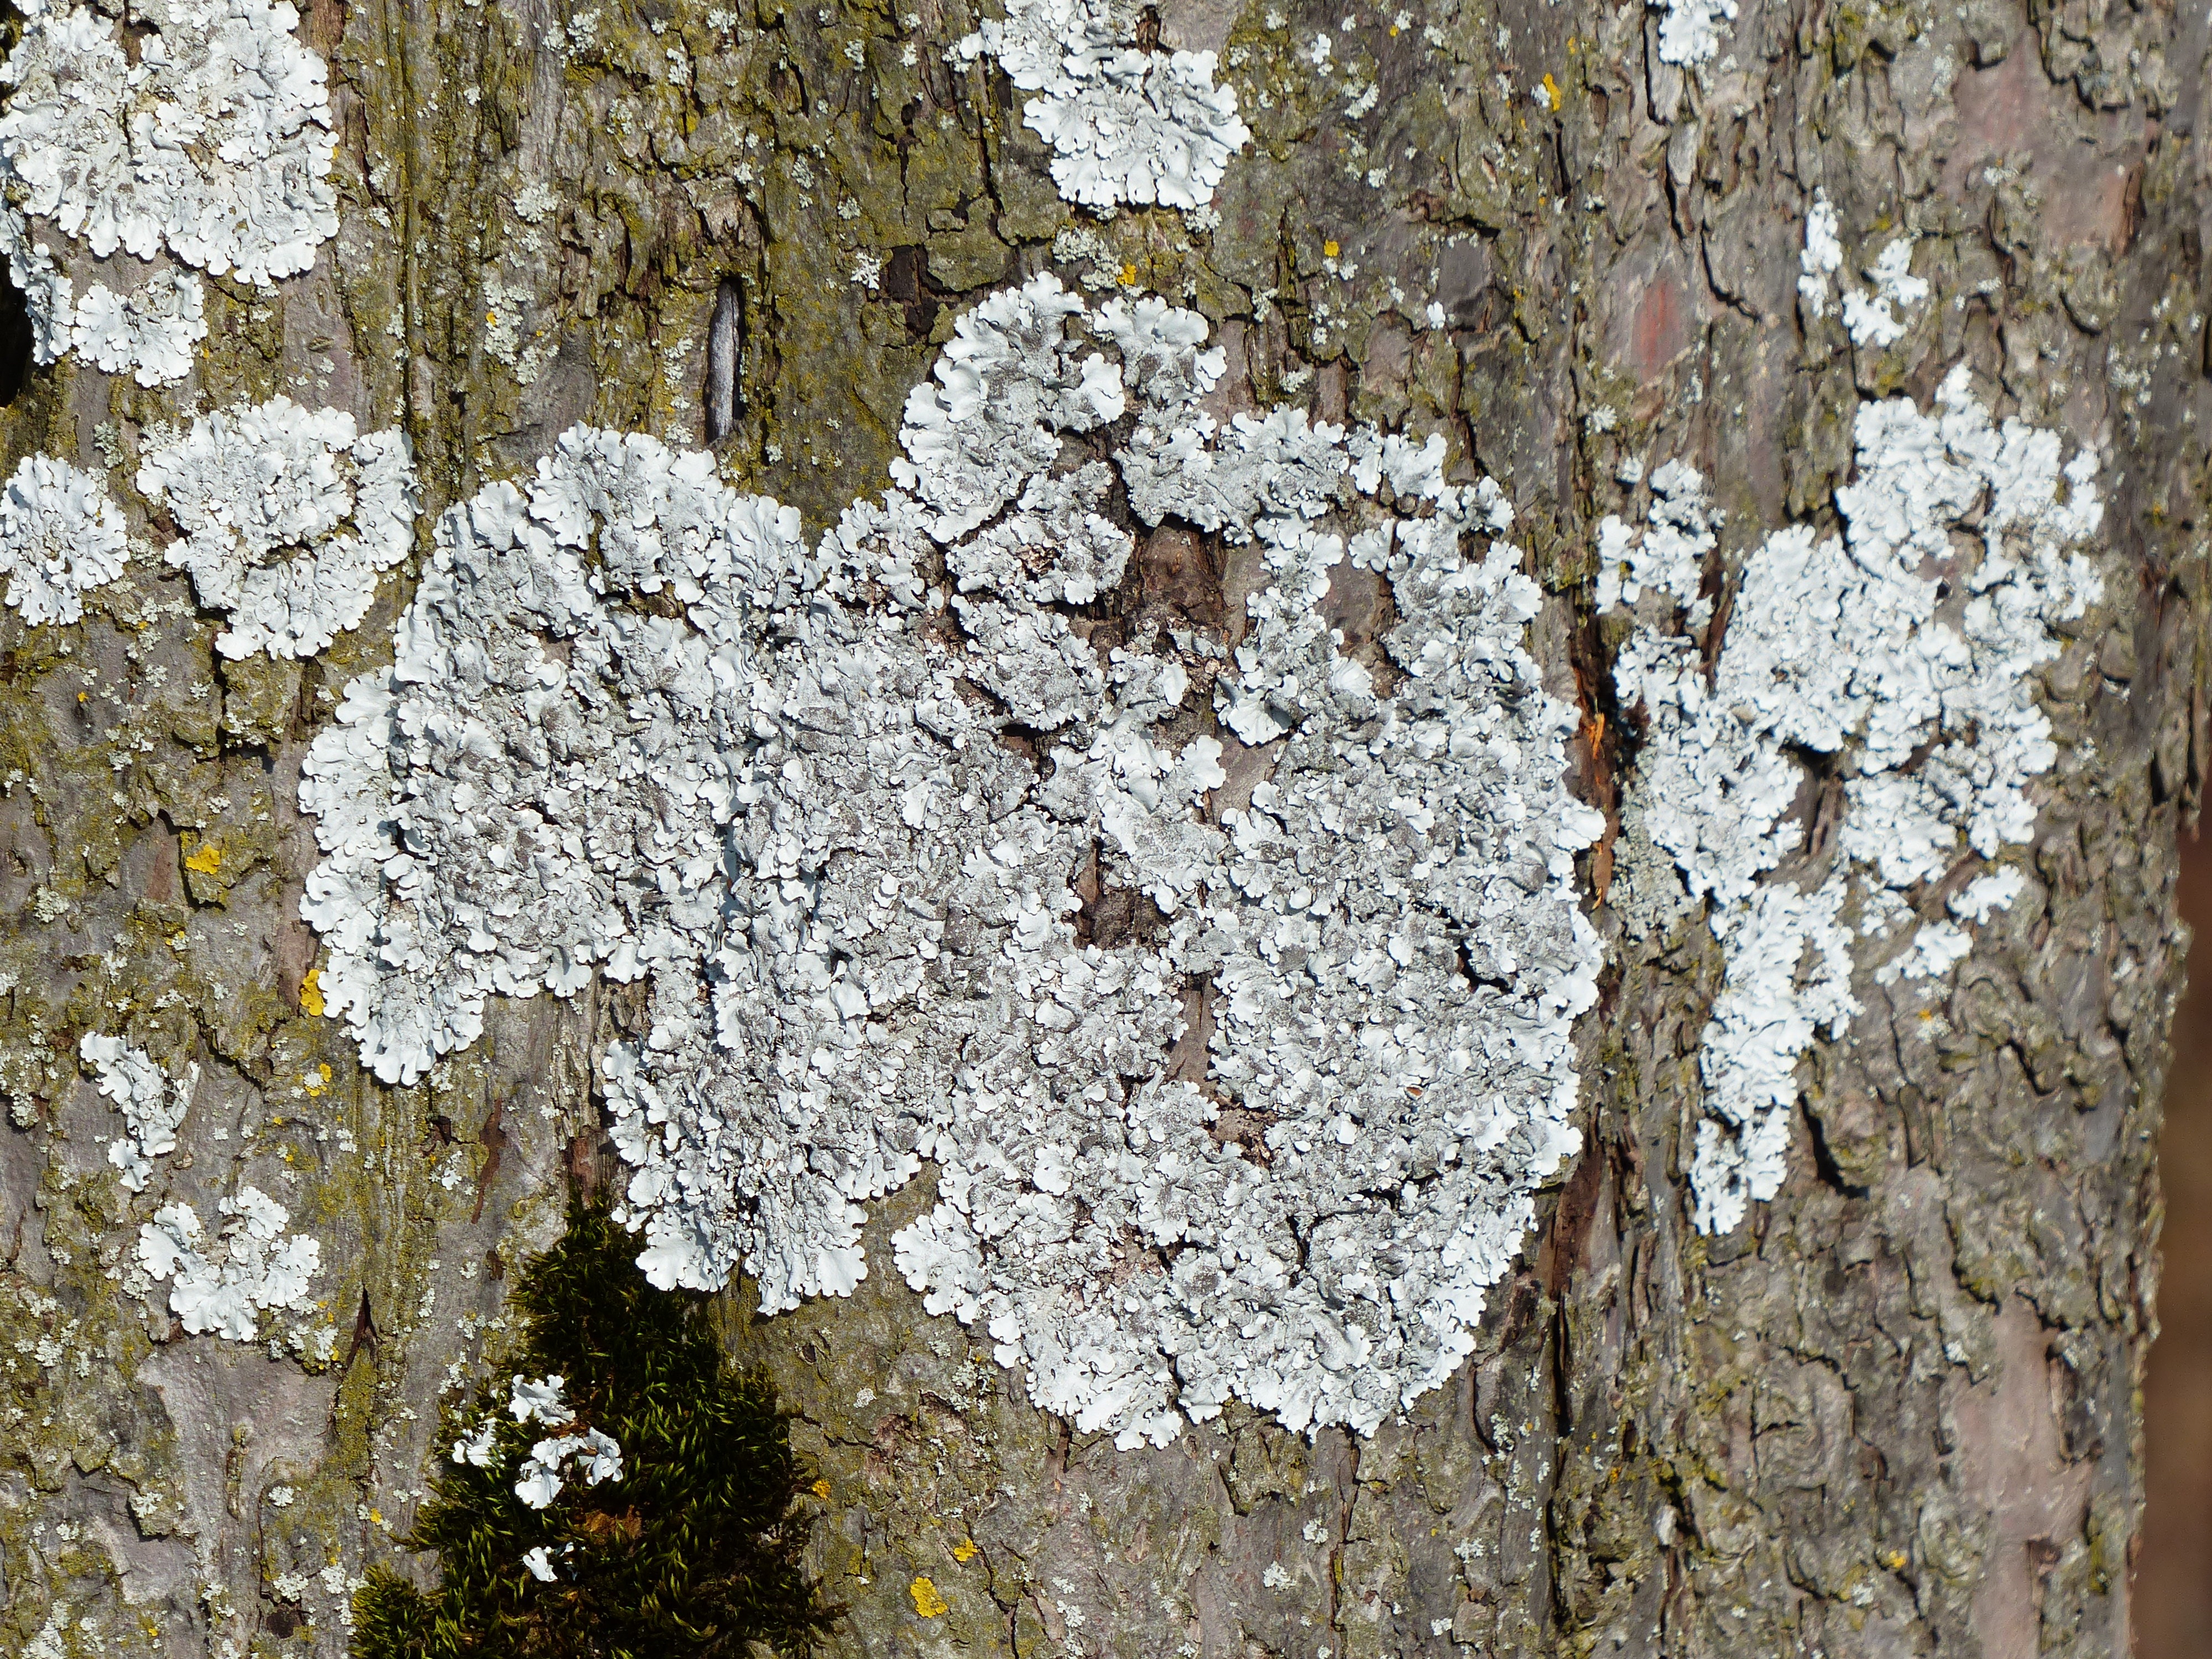
tree, nature, branch, winter, plant, texture, leaf, flower, frost, trunk, wall, bark, log, spring, soil, flora, season, weave, lichen, geology, tree bark, flowering plant, blue grey, parmelia sulcata, leaf braid, tree braid, woody plant, land plant, schuesselflechte, phaeophyscia orbicularis, laubflechte, grey laubflechte